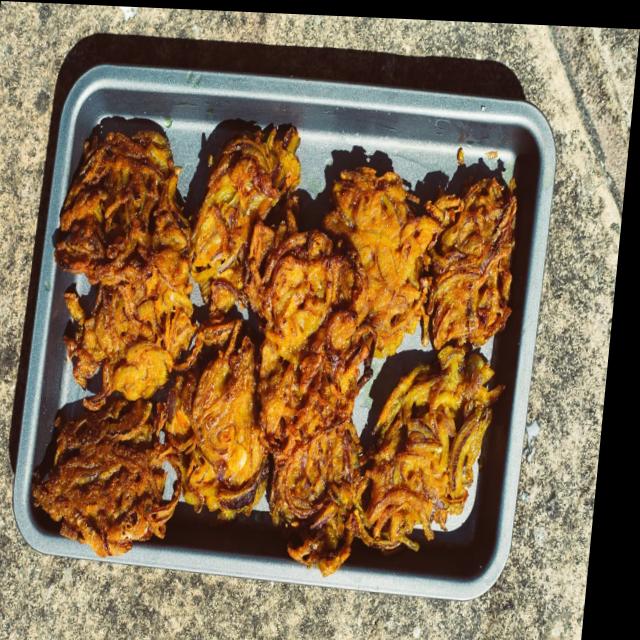
Dish: pakode